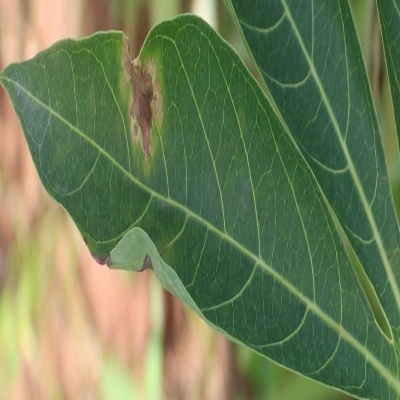
Crop: Cassava
Condition: bacterial blight